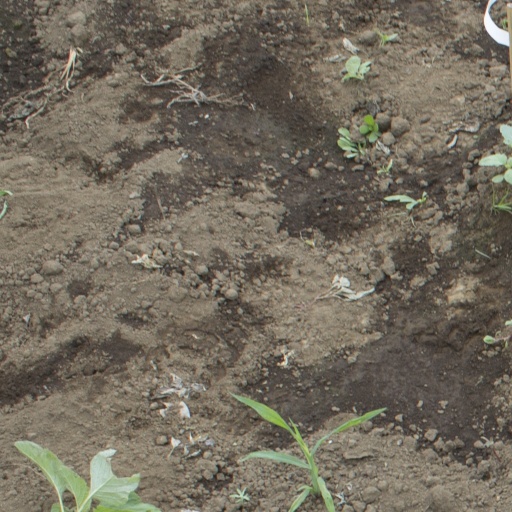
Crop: soybean